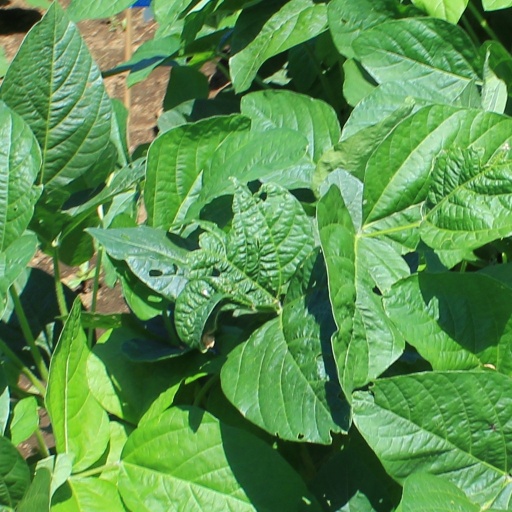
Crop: soybean